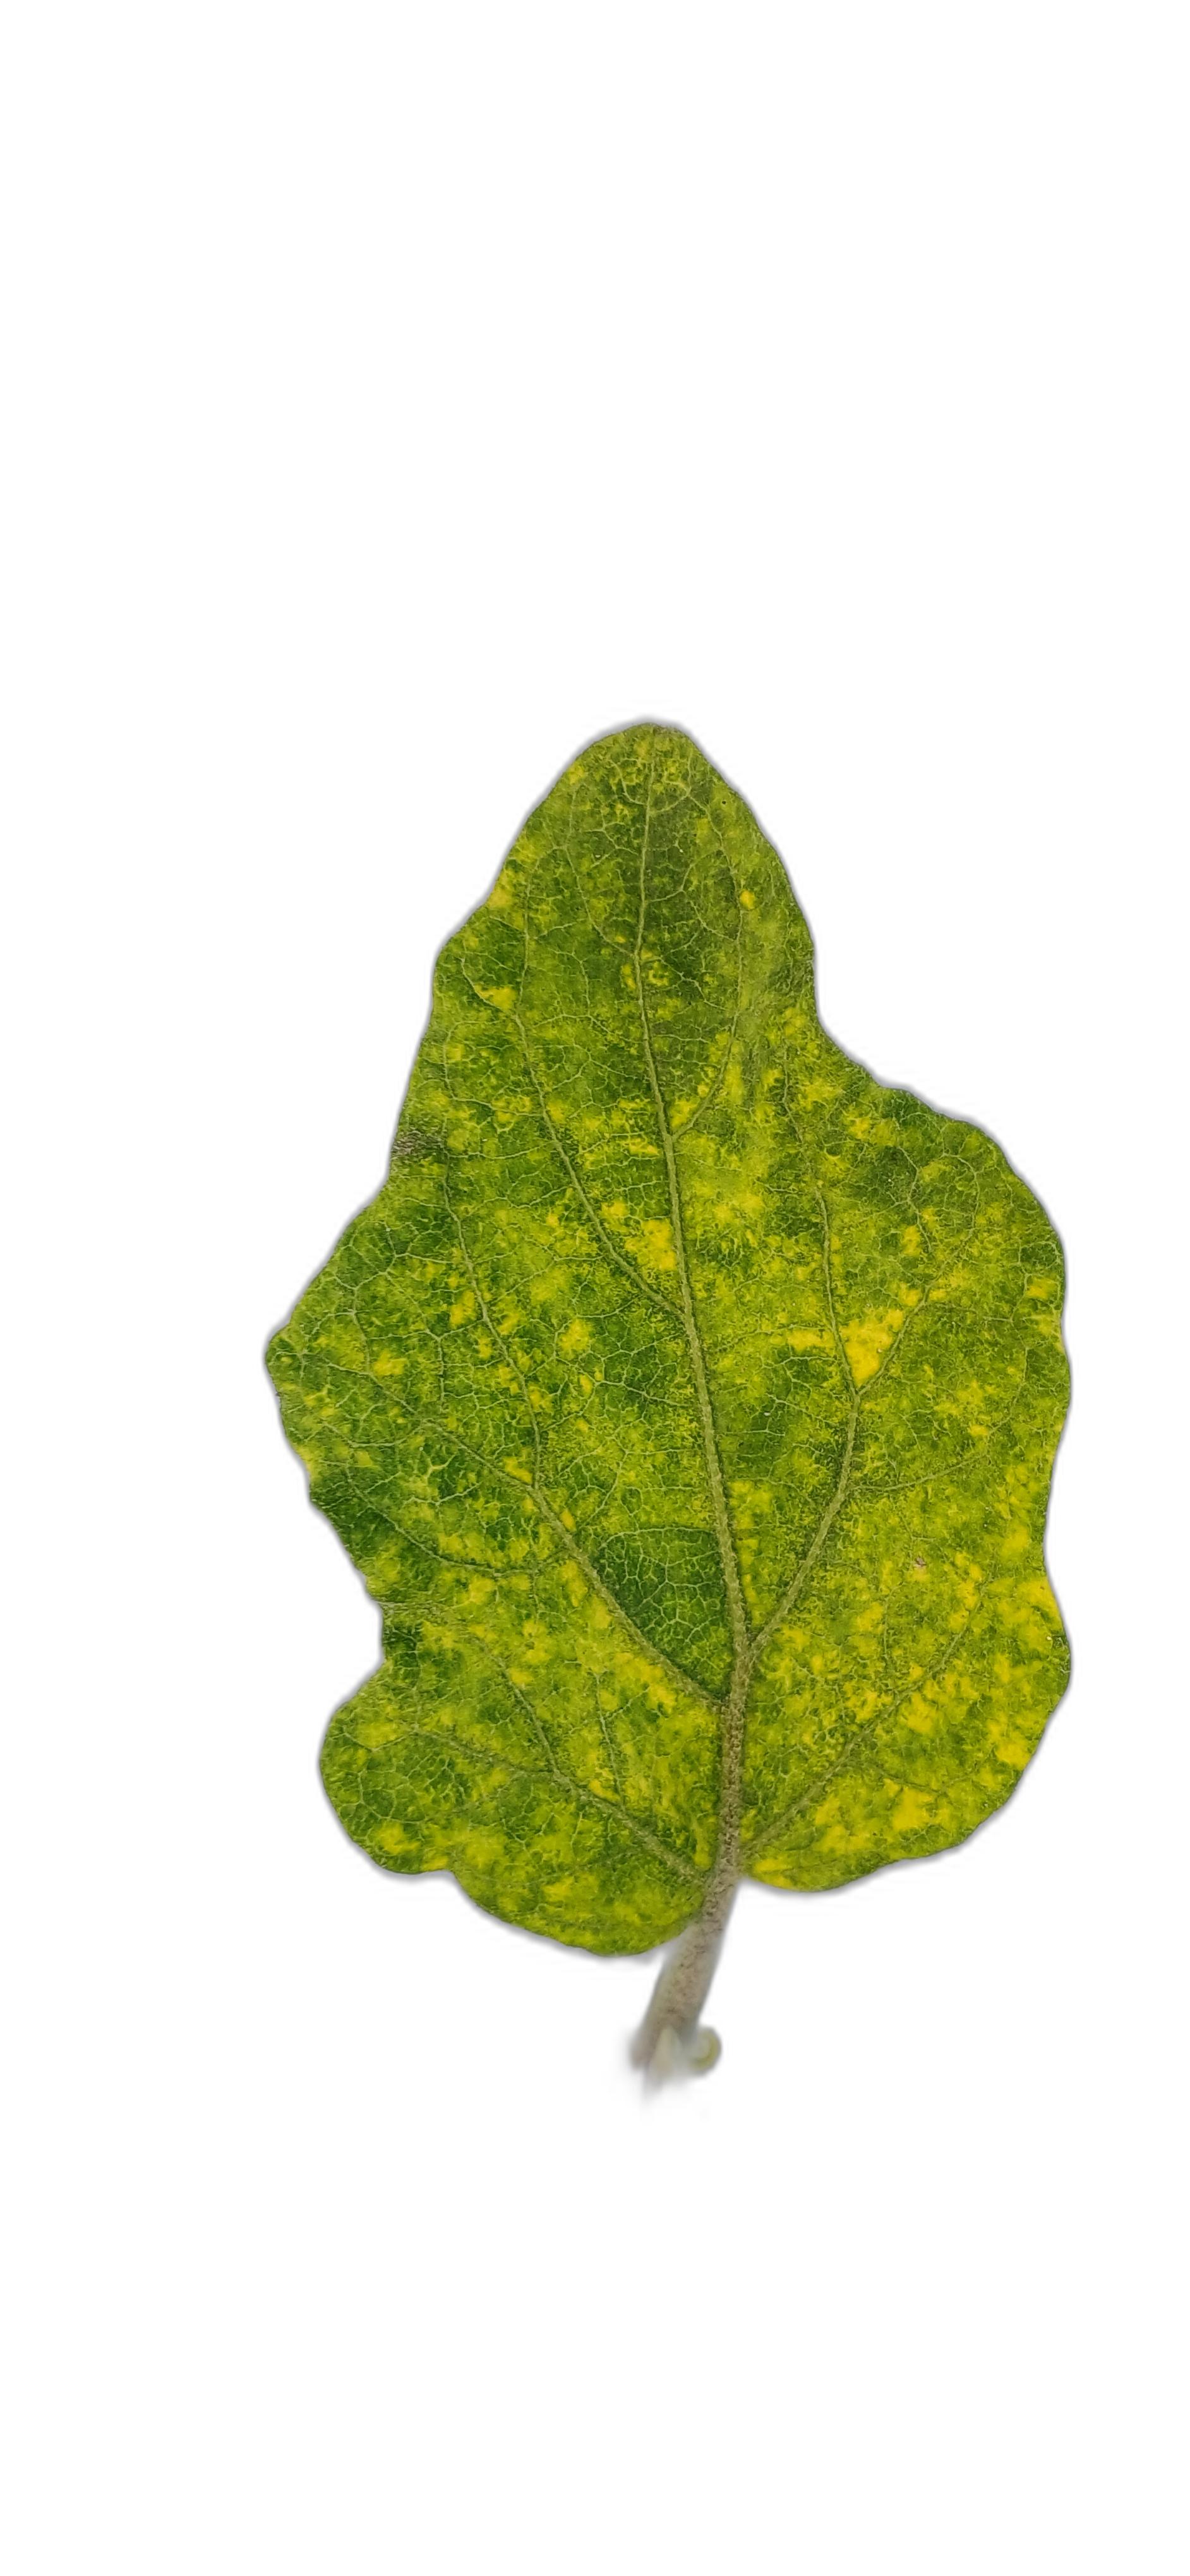
Label: Mosaic Virus Disease